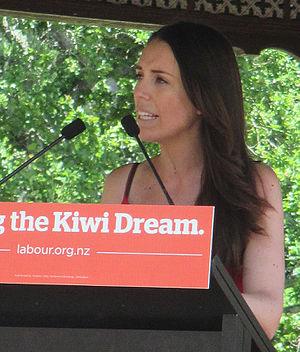
Les événements de l'année 2017 en Océanie. Cet article traite des événements ayant marqué les pays situés en Océanie.
Cet article concerne les événements thématiques qui se sont produits durant l'année 2017 en Océanie.